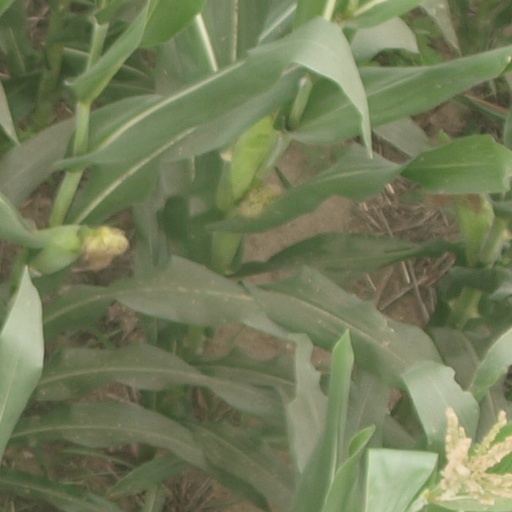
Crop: maize; corn